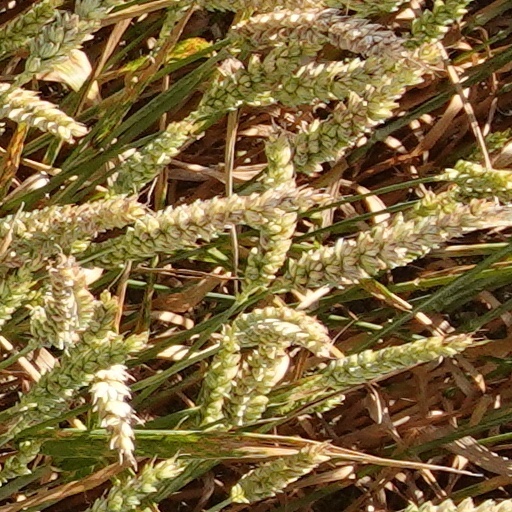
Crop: wheat